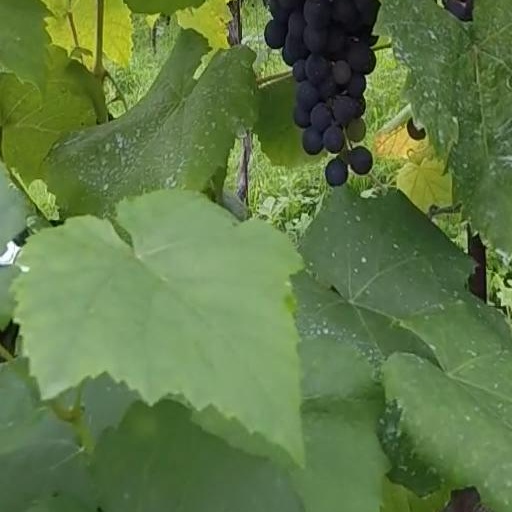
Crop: grape